Mozart family grand tour

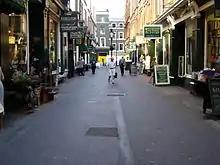
Cecil Court, the street in which the Mozart family found lodgings on arriving in London, April 1764 (2005 photograph)

On 18 November 1763 the Mozart family arrived in Paris, one of the most important musical centres of Europe, and also a city of great power, wealth, and intellectual activity. Leopold hoped to be received by the court of Louis XV at nearby Versailles. However, a recent death in the royal family prevented any immediate invitation, so Leopold arranged other engagements. One person who took particular note of the children was the German diplomat Friedrich Melchior von Grimm, whose journal records Wolfgang's feats in glowing terms: "the most consummate Kapellmeister could not be more profound in the science of harmony and modulation". Leopold's own assessment, written a few months later, was similarly effusive: "My little girl, although only 12 years old, is one of the most skilful players in Europe and, in a word, my boy knows more in his eighth year than one would expect for a man of forty".